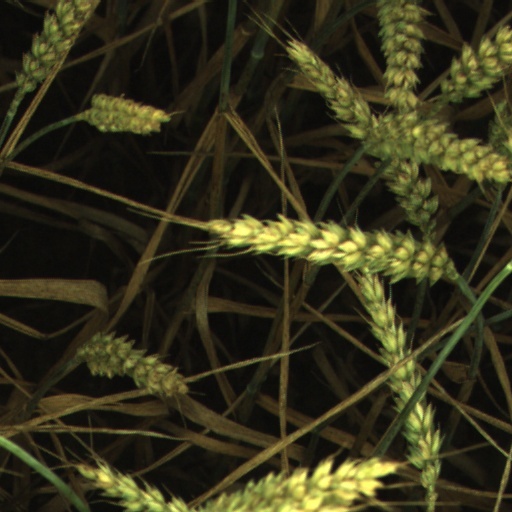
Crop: wheat